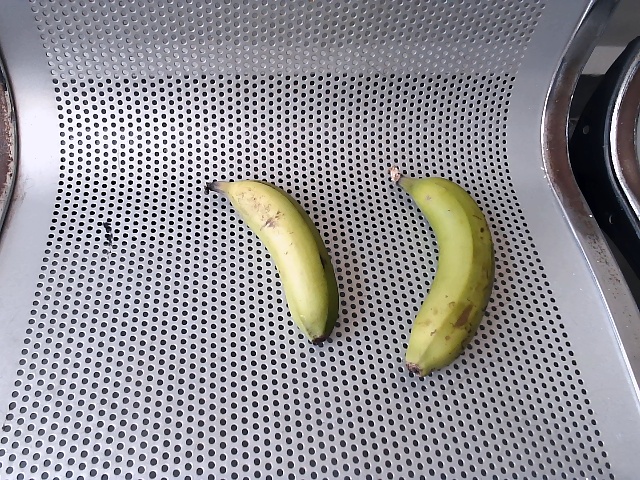
Label: Raw_Banana